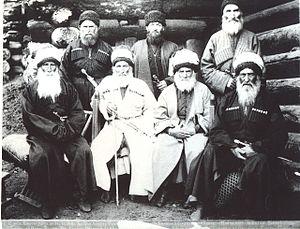
Les Karatchaïs sont un peuple turc du Caucase du nord ou Ciscaucasie, habitant principalement la république russe de Karatchaïévo-Tcherkessie.